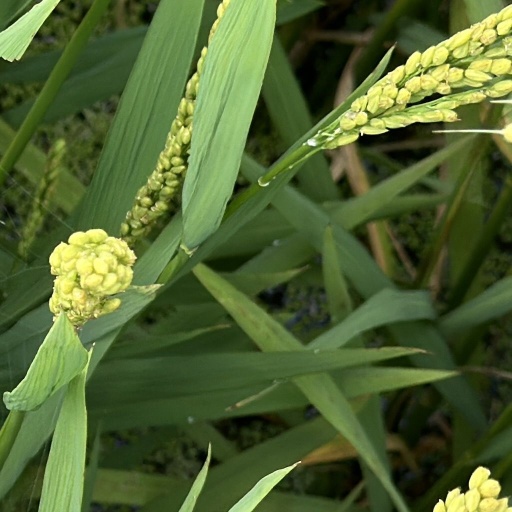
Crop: rice